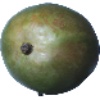
Label: Mango 1